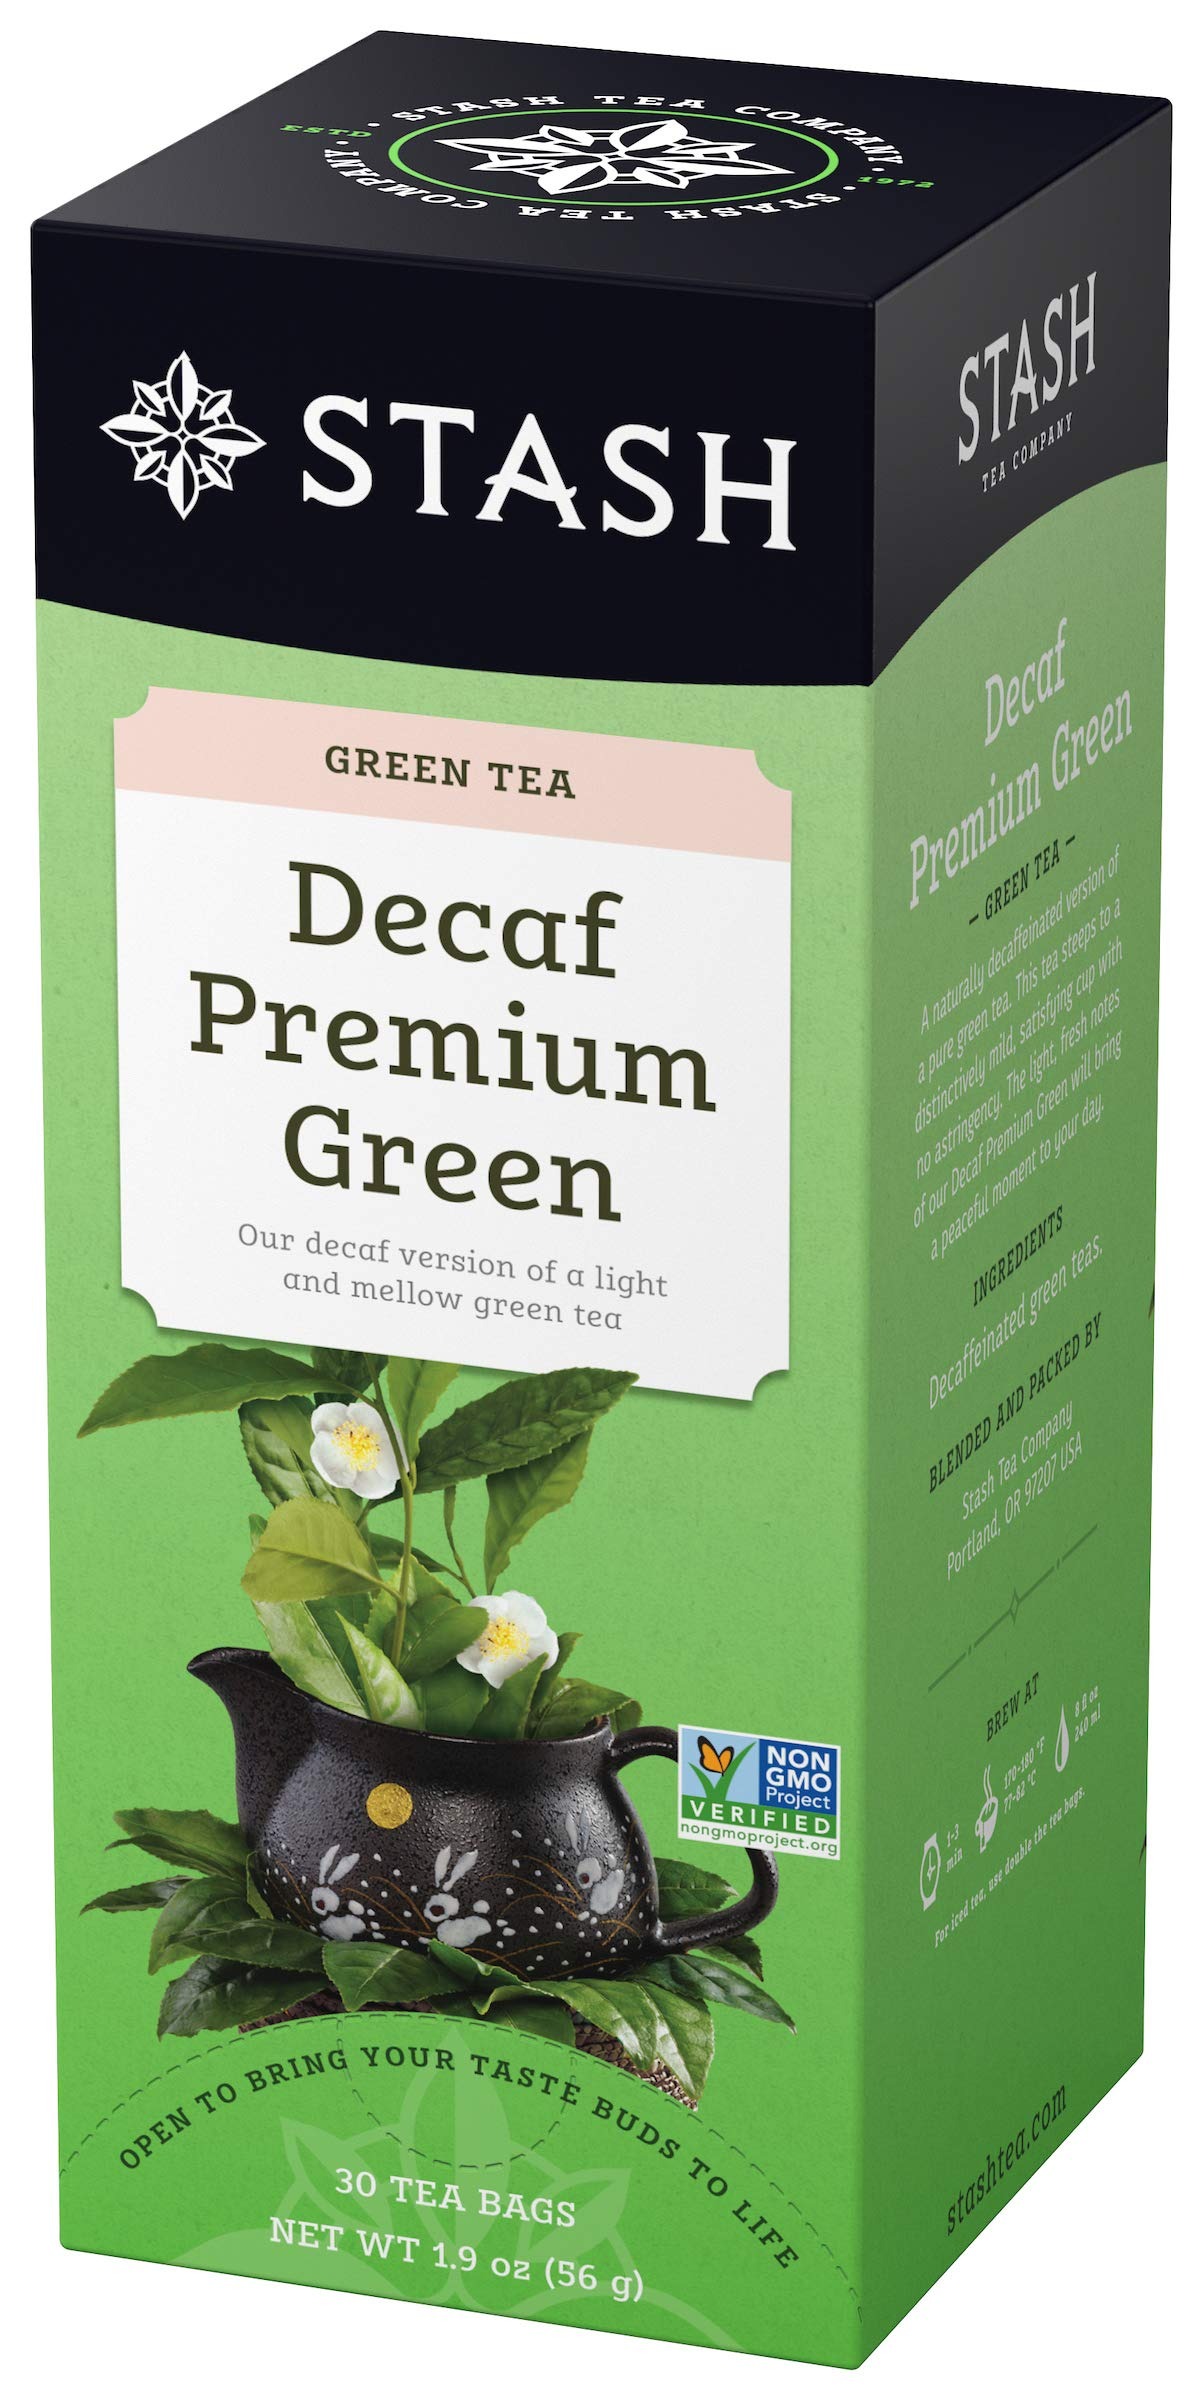
Item Name: Stash Tea Decaf Premium Green Tea - Decaf, Non-GMO Project Verified Premium Tea with No Artificial Ingredients, 30 Count (Pack of 6) - 180 Bags Total
Bullet Point: Stash Tea Decaf Premium Green Tea, 30 Count Tea Bags in Foil (Pack of 6)
Value: 180.0
Unit: Count

Price: 27.955